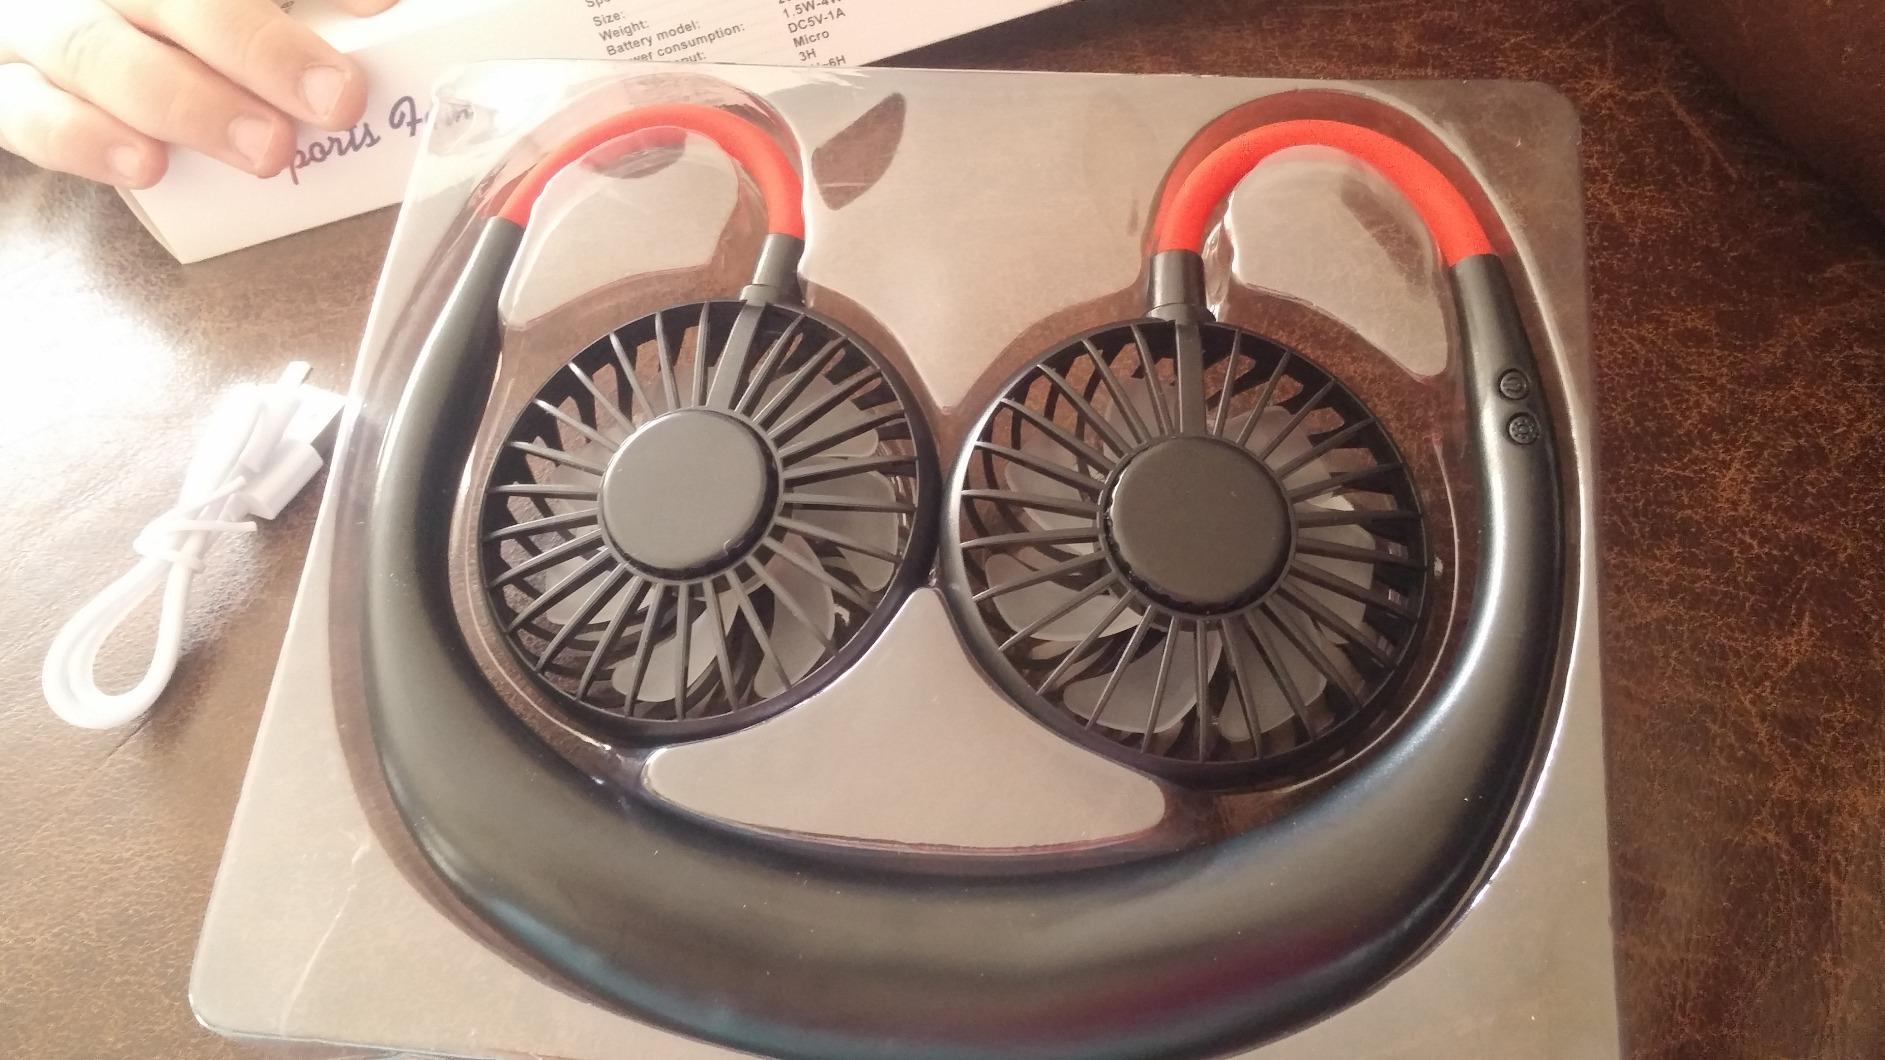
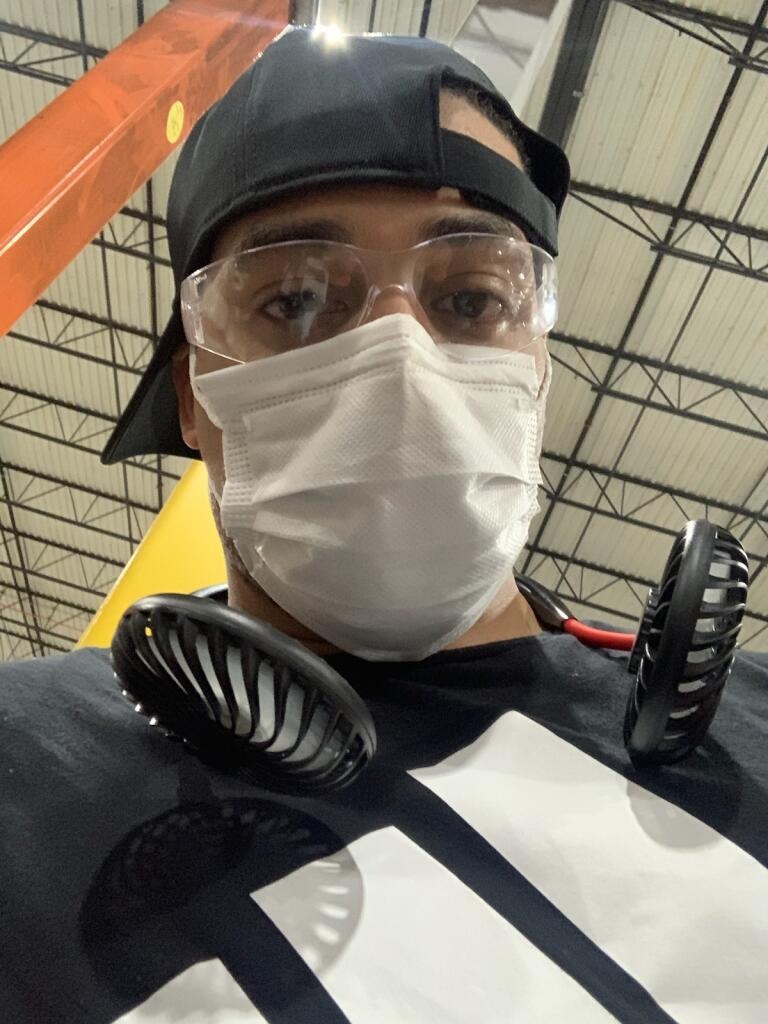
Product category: fan
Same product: yes